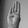
ASL letter: B